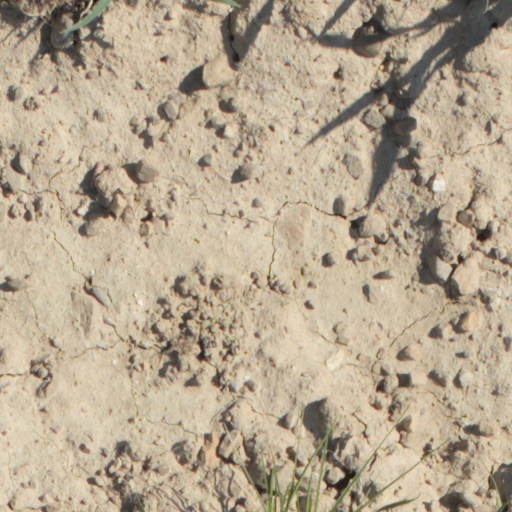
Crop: wheat